Algernon Greville, 2nd Baron Greville

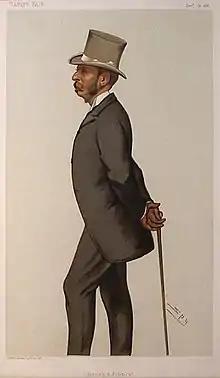

Algernon William Fulke Greville, 2nd Baron Greville (11 February 1841 – 2 December 1909), styled Hon. Algernon Greville-Nugent from 1866 to 1883, was a British politician.